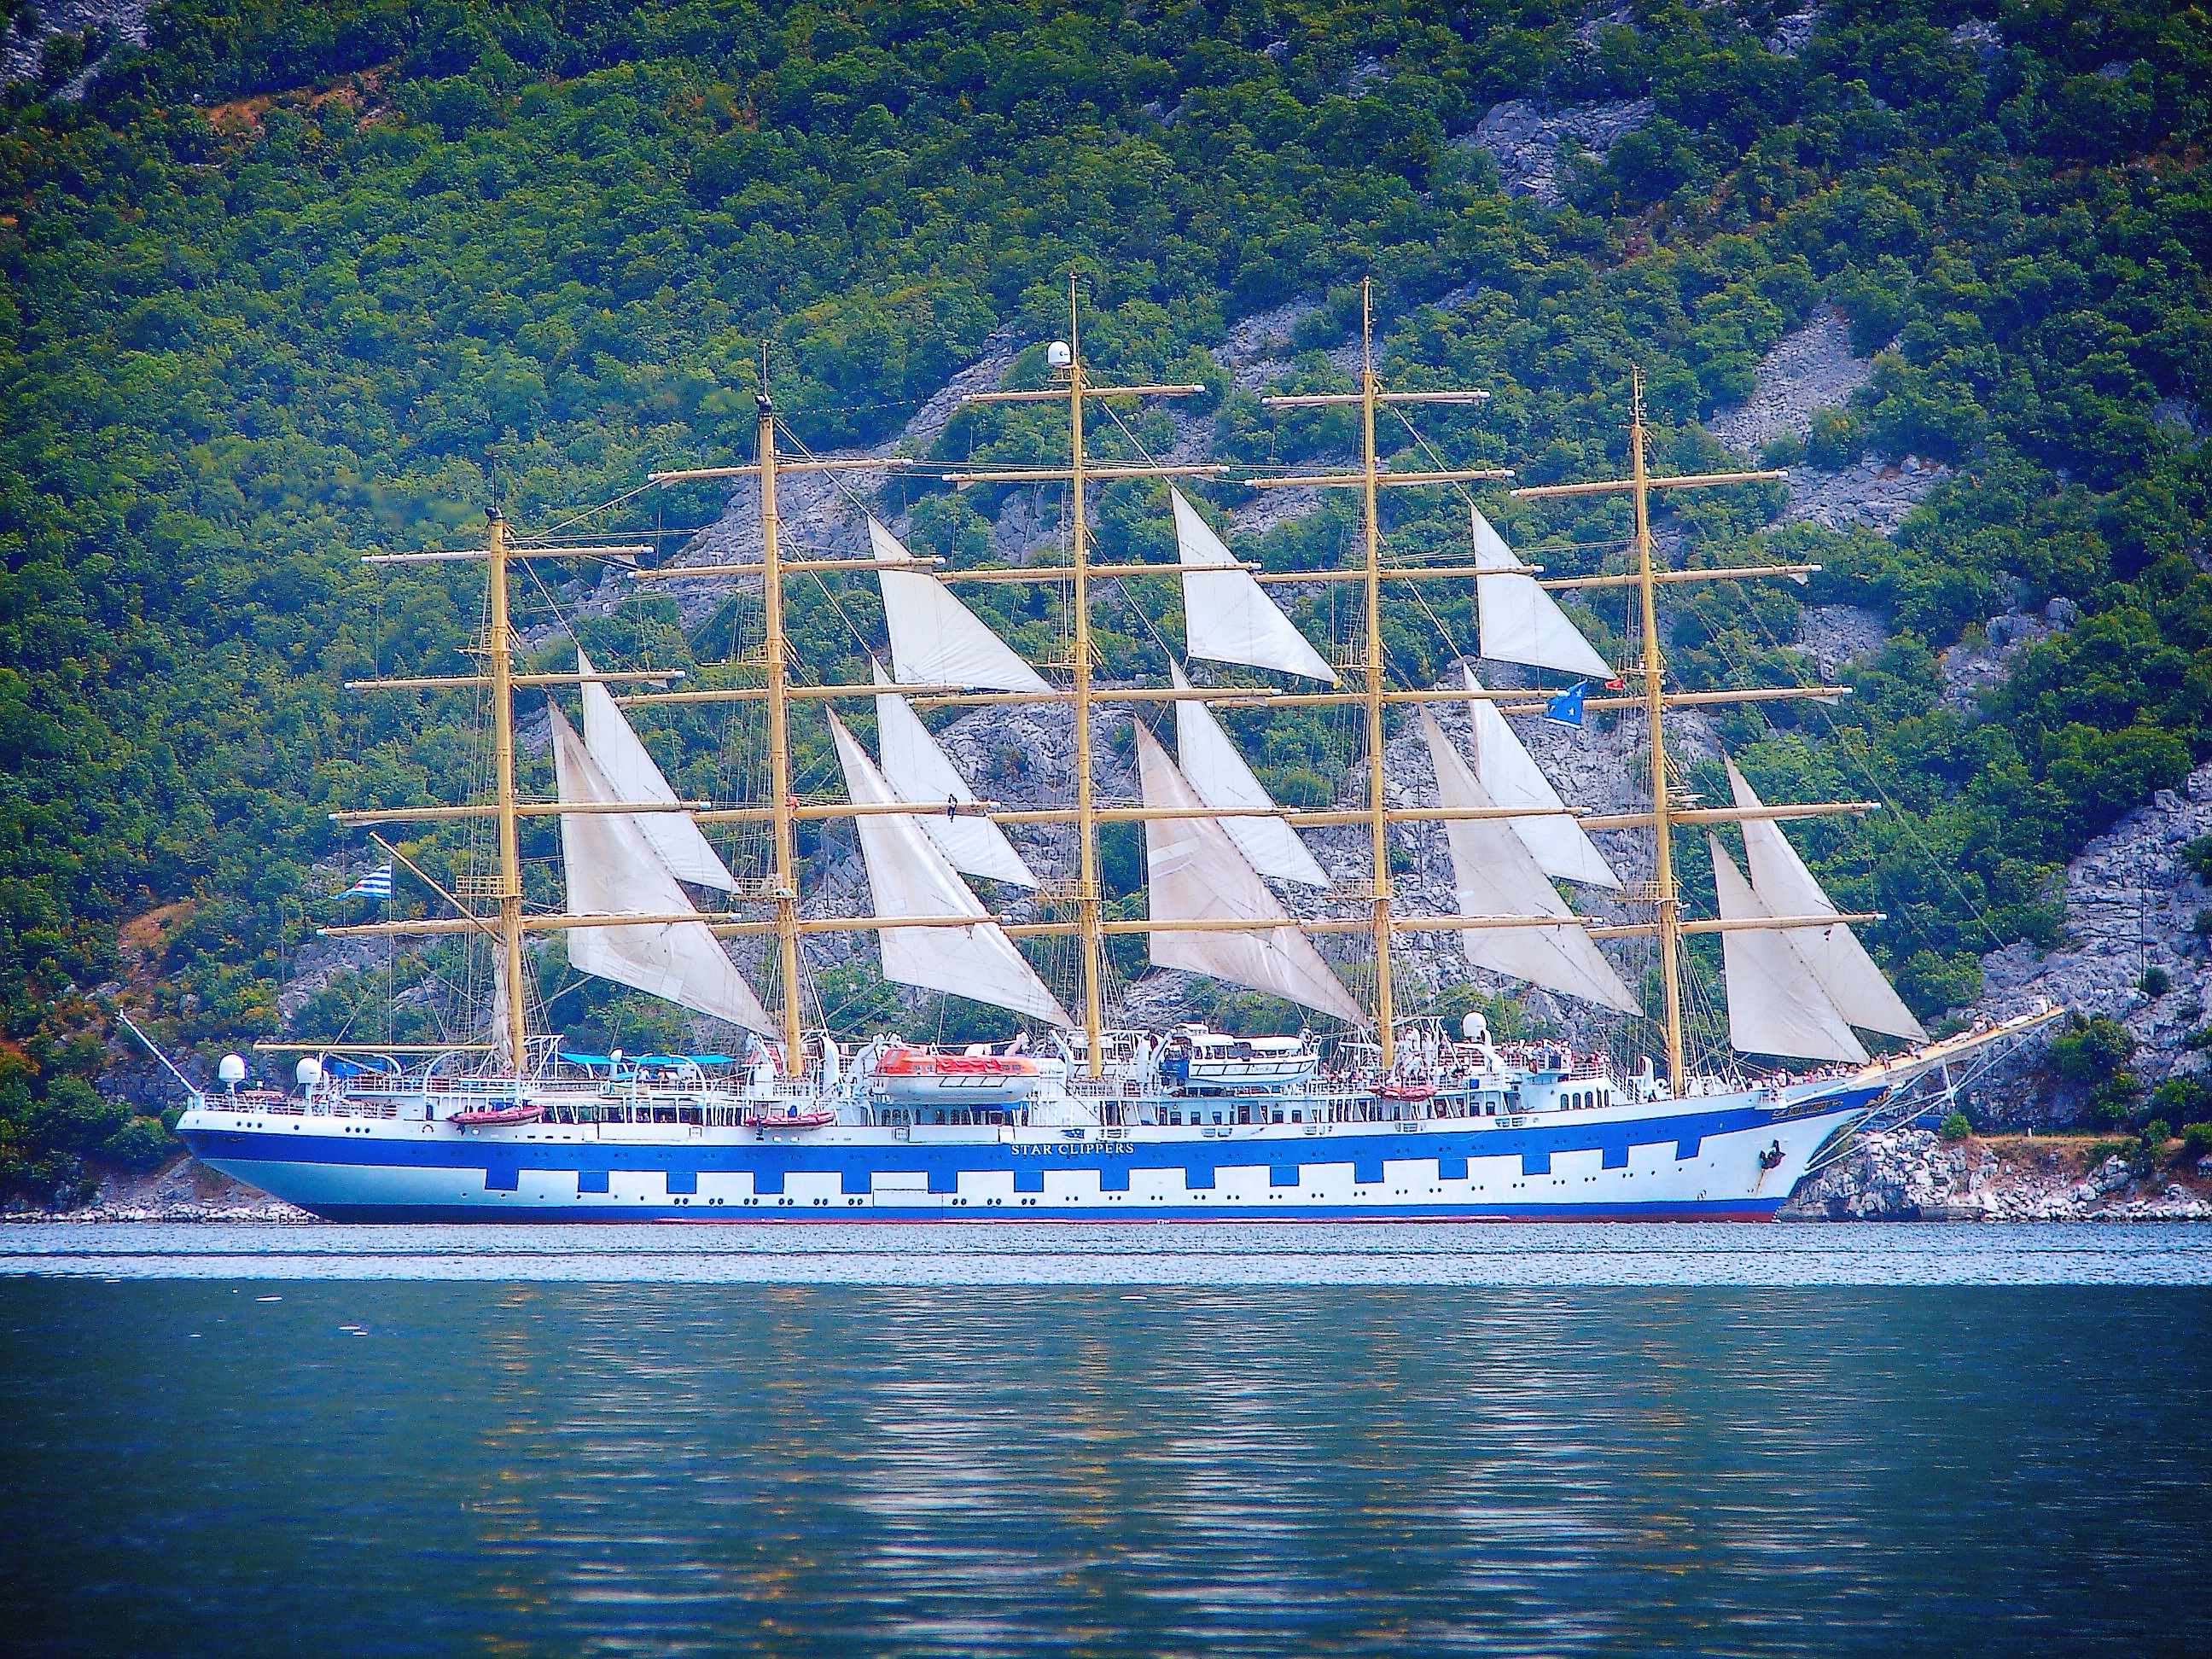
sea, boat, ship, vehicle, mast, sailing, sailboat, sail, watercraft, schooner, windjammer, sailing ship, tall ship, galleon, caravel